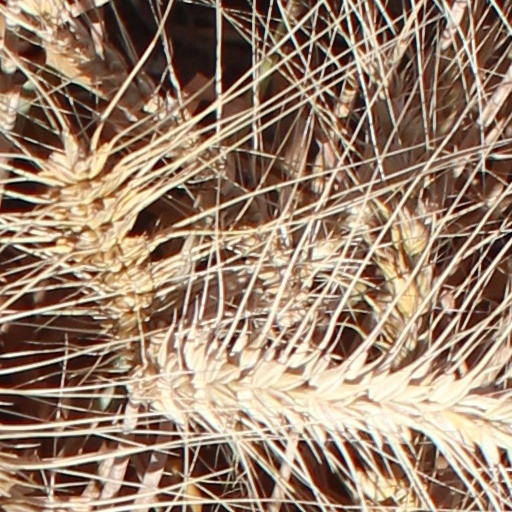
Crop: wheat